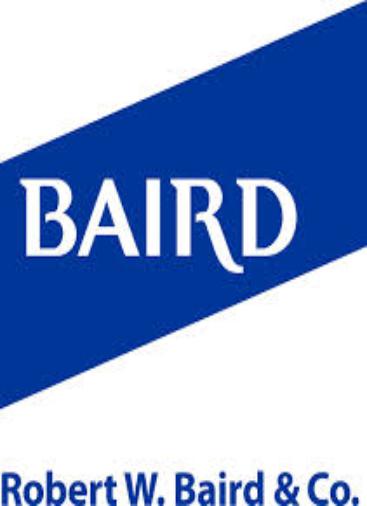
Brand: baird
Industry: Others